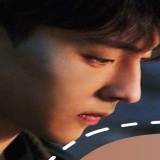
diễn viên Đặng Luân